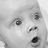
Emotion: surprise